Cain and Abel (Japanese TV series)

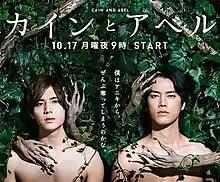

("Cain and Abel") is a 2016 Japanese television drama, starring Ryosuke Yamada, Kiritani Kenta, Kurashina Kana and Takashima Masanobu. It airs on every Mondays at 21:00 (JST) on Fuji Television beginning October 17, 2016. This is also Ryosuke Yamada's first lead role in the Fuji TV 21:00 drama time slot.